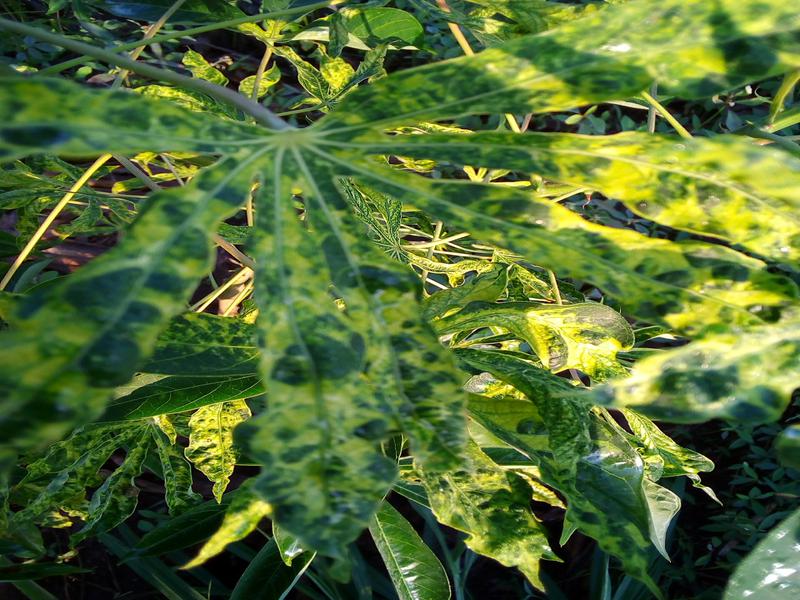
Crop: cassava
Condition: mosaic_disease